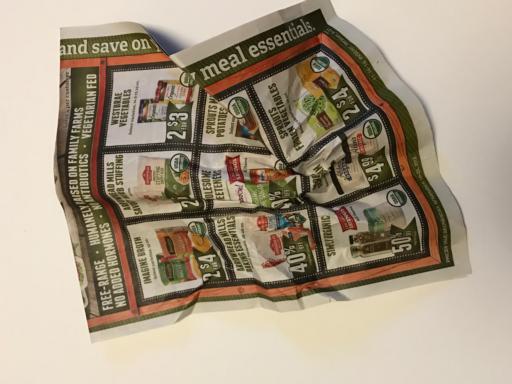
Label: paper